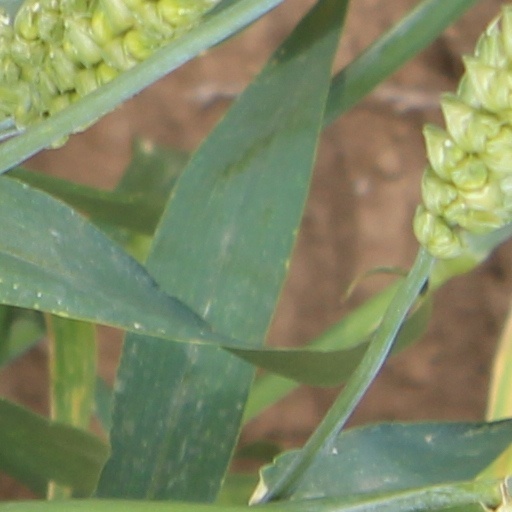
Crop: wheat